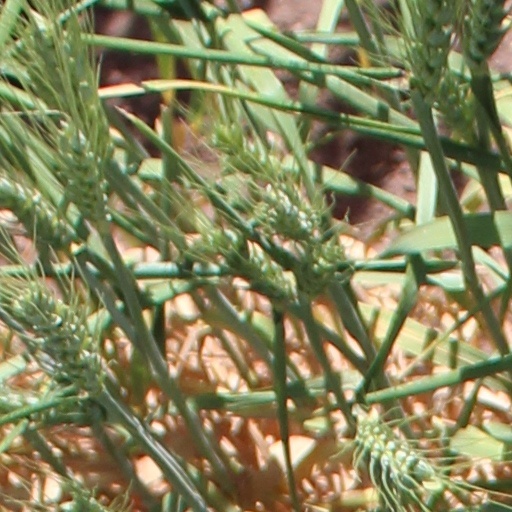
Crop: wheat